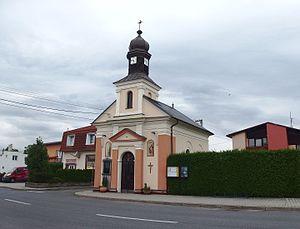
Chlebičov est une commune du district d'Opava, dans la région de Moravie-Silésie, en République tchèque. Sa population s'élevait à 1 152 habitants en 2017.